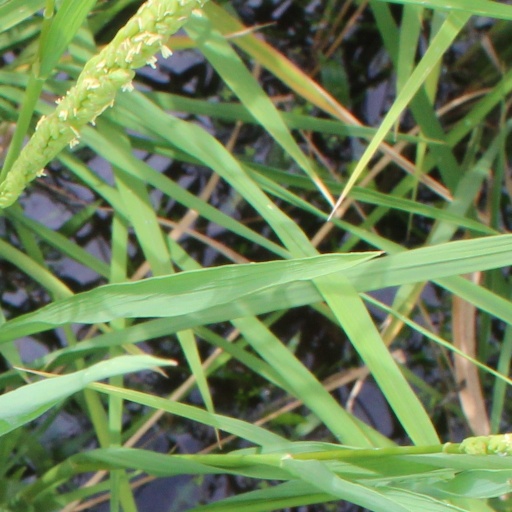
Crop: rice